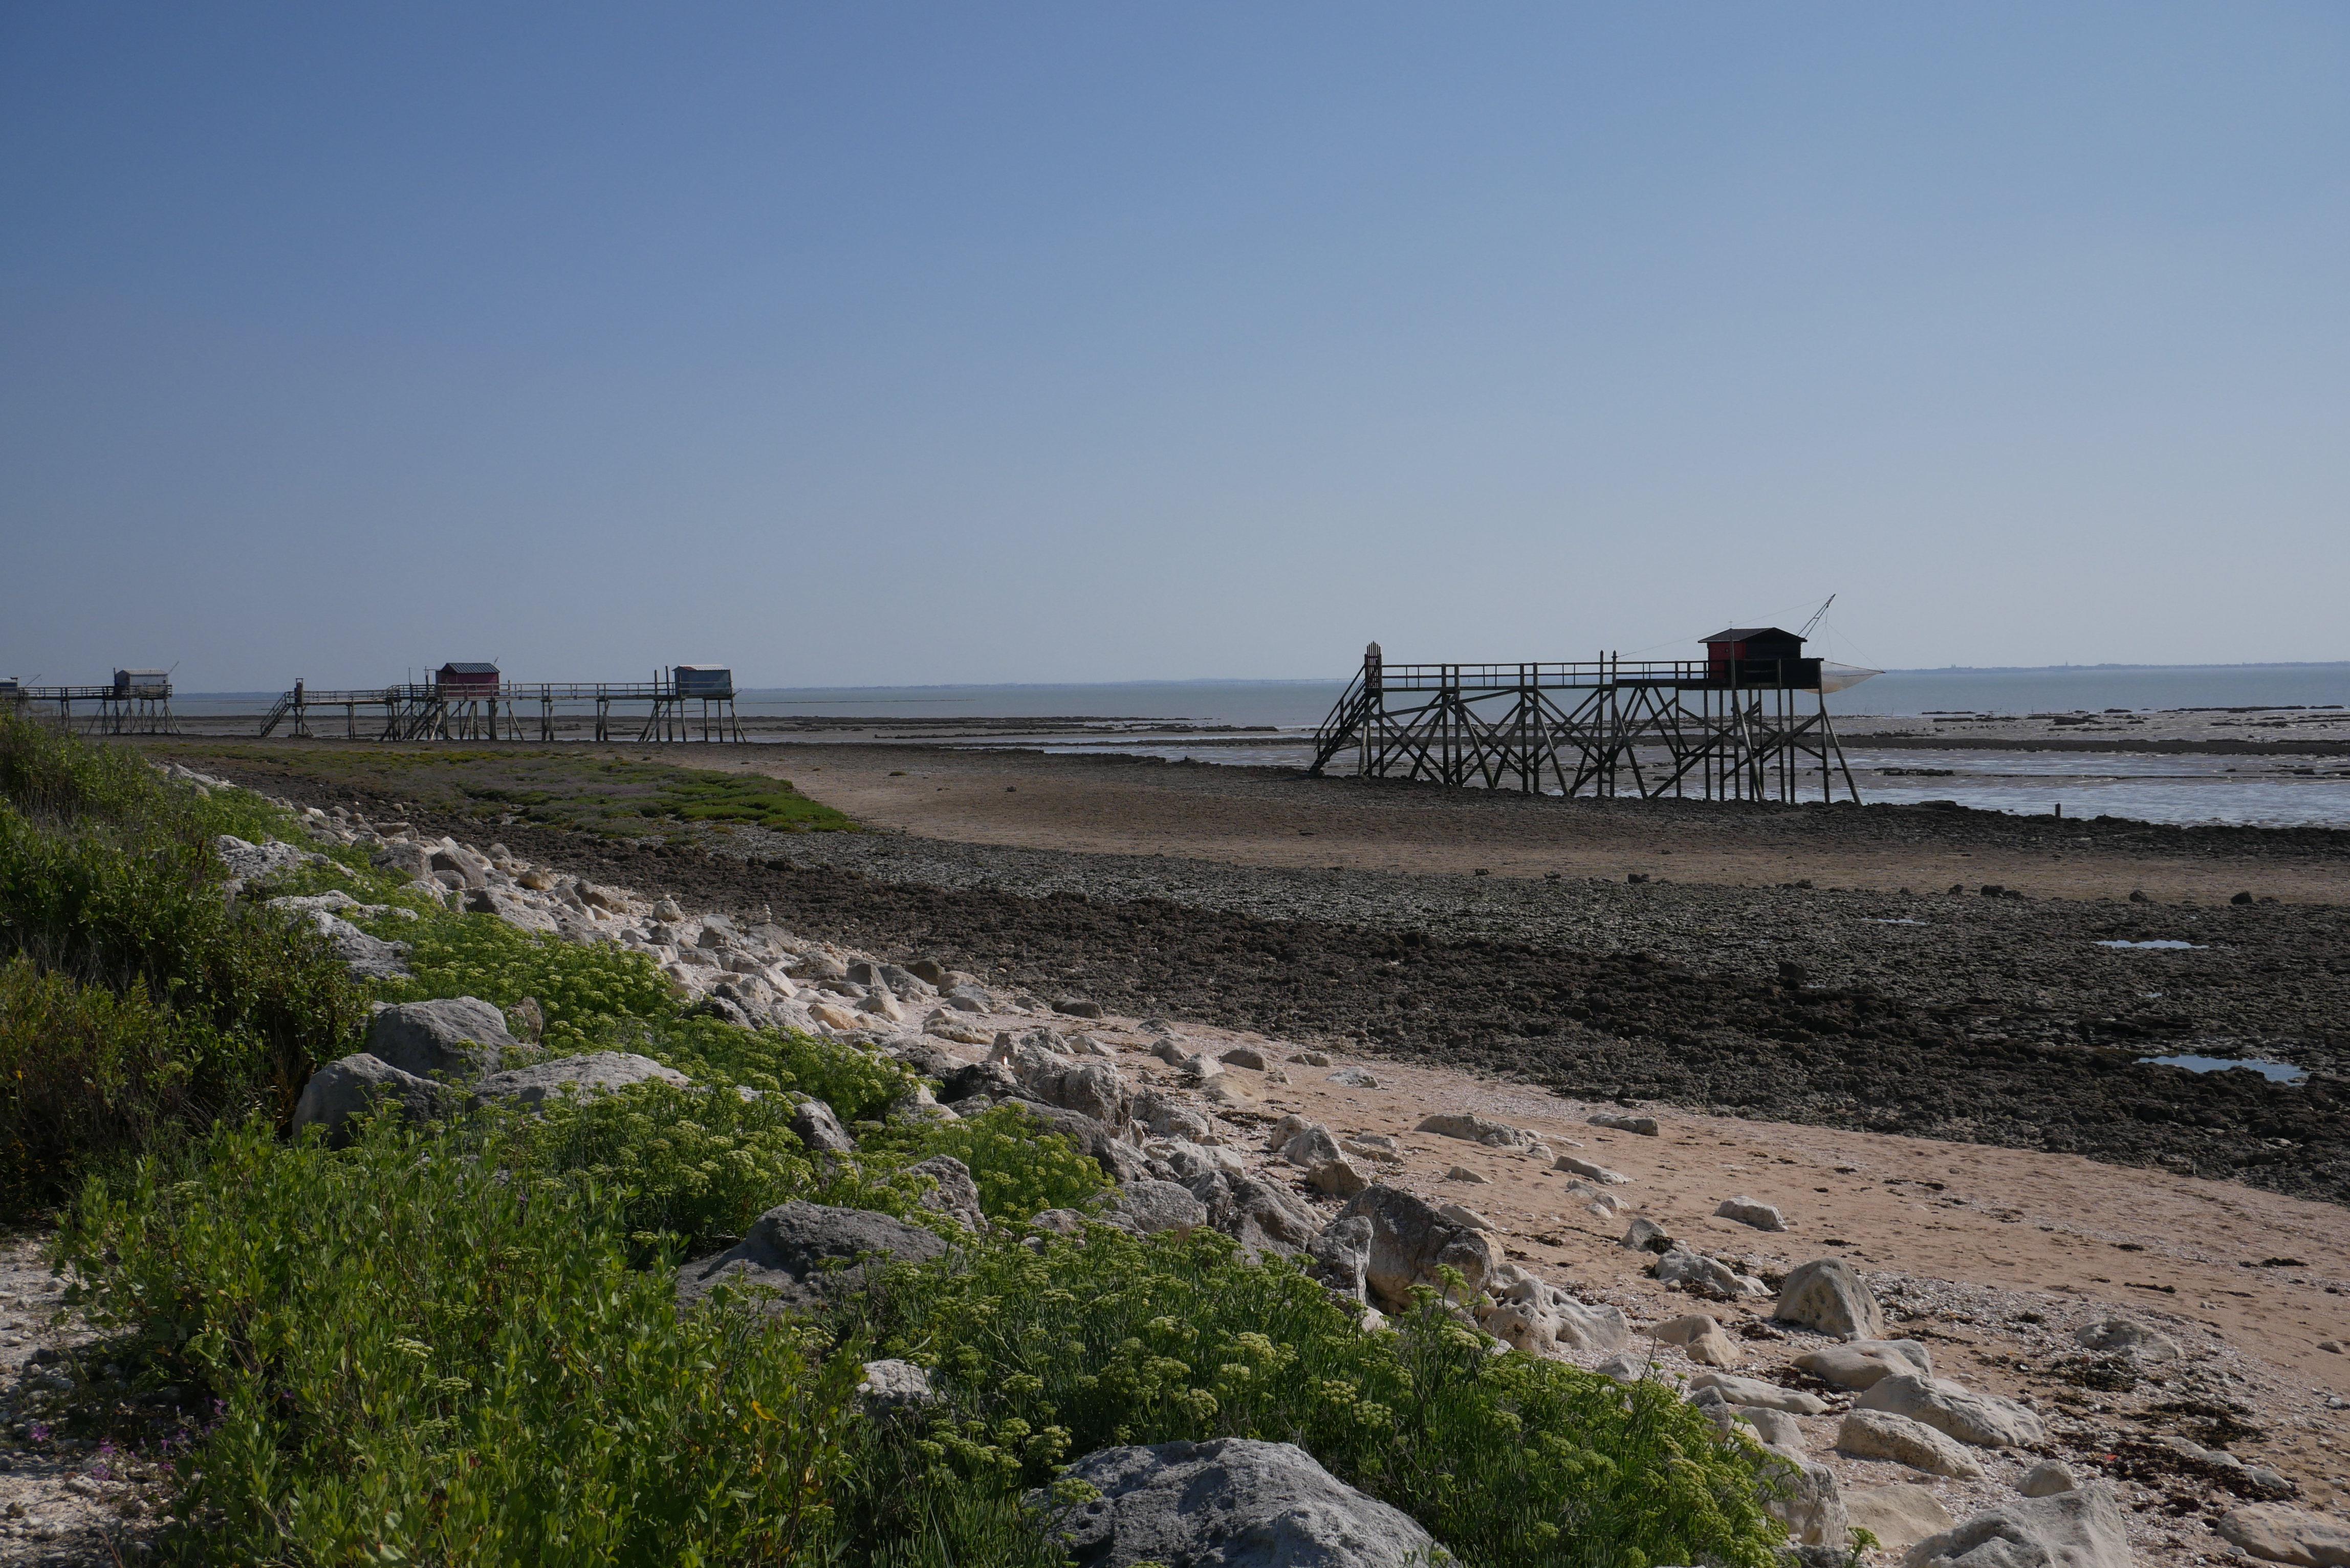
natural, sky, water, ecoregion, plant, coastal and oceanic landforms, land lot, landscape, road, sand, horizon, shore, beach, grassland, soil, coast, wind wave, ocean, grass, bay, field, wetland, wood, rock, levee, steppe, Raised beach, prairie, vacation, walkway, wave, sea, tidal marsh, natural landscape, mudflat, dirt road